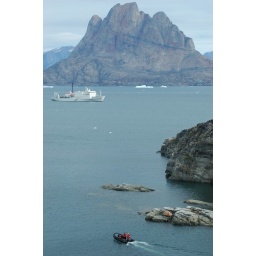
zodiak and cruise ship with the village and mountain in the background